Foxtel Smooth

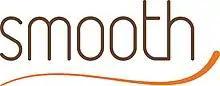
Original logo used when the channel was branded simply as "Smooth". As with the current logo, it uses the same style as that used by the radio network.

On 1 November 2013, Foxtel announced they were refreshing their music genre channels to allow for more diversity in their offerings. In addition to changes to the channels being offered by MTV Australia and the branding of the audio channels, it was announced that smoothfm would launch a television station that would offer easy listening adult contemporary music which will correspond to their radio network. Smooth was the first radio station in Australia to launch a television channel. Marcia Hines and Cameron Daddo were the faces of the channel.